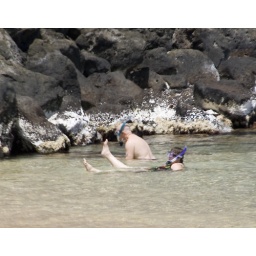
Snorkeling by the black rock